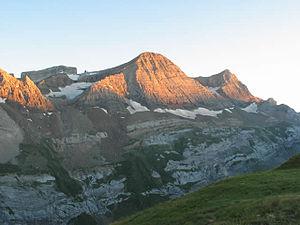
Le pic du Taillon, ou le Taillon, est un sommet situé sur la frontière franco-espagnole dans le massif du Mont-Perdu.